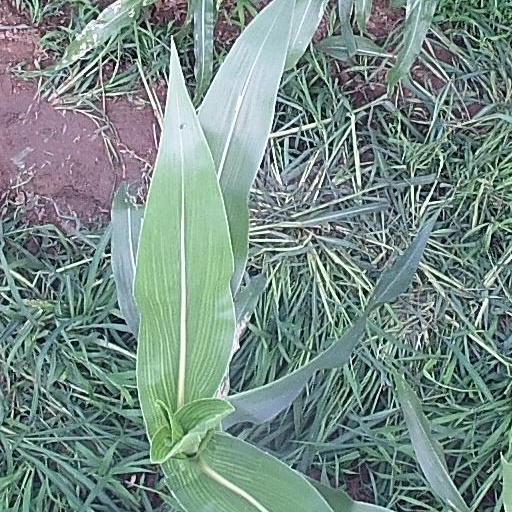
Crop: maize; corn